Wheel of Fortune (medieval)

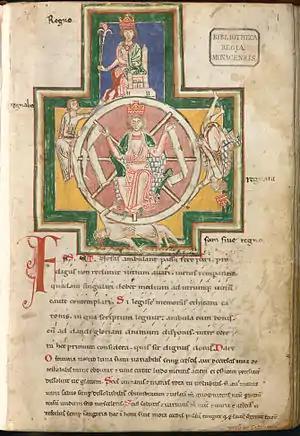
The wheel of fortune from the "Burana Codex"; The figures are labelled "Regno, Regnavi, Sum sine regno, Regnabo": I reign, I reigned, I have no kingdom, I shall reign

In the second century AD, astronomer and astrologer Vettius Valens wrote: